Polonaise in C (Beethoven)

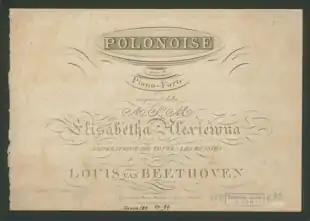
Cover of the first edition

The Polonaise in C major, Op. 89, by Ludwig van Beethoven is a polonaise for solo piano, published in 1815. He composed it in December 1814, at a time when the polonaise was becoming a popular dance and class marker among the European nobility. Beethoven was presented as a prominent artist at the ongoing Congress of Vienna, where he met the visiting Russian Empress Elizabeth Alexeievna. He dedicated the polonaise to the Empress, and was compensated with a sum of 50 ducats. The piece is Beethoven's first and only published standalone polonaise, and is notable as a precursor to Chopin's more well-known polonaises.